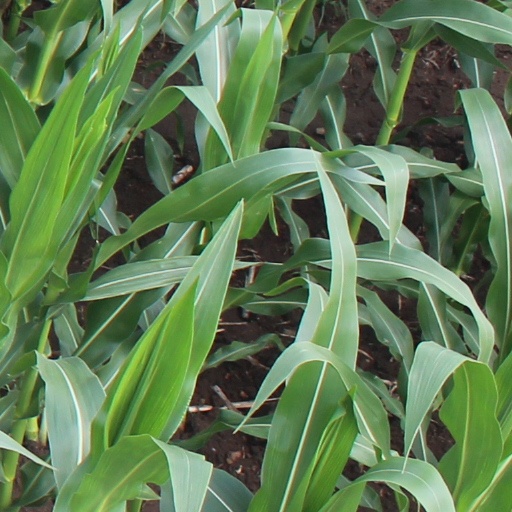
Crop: maize; corn